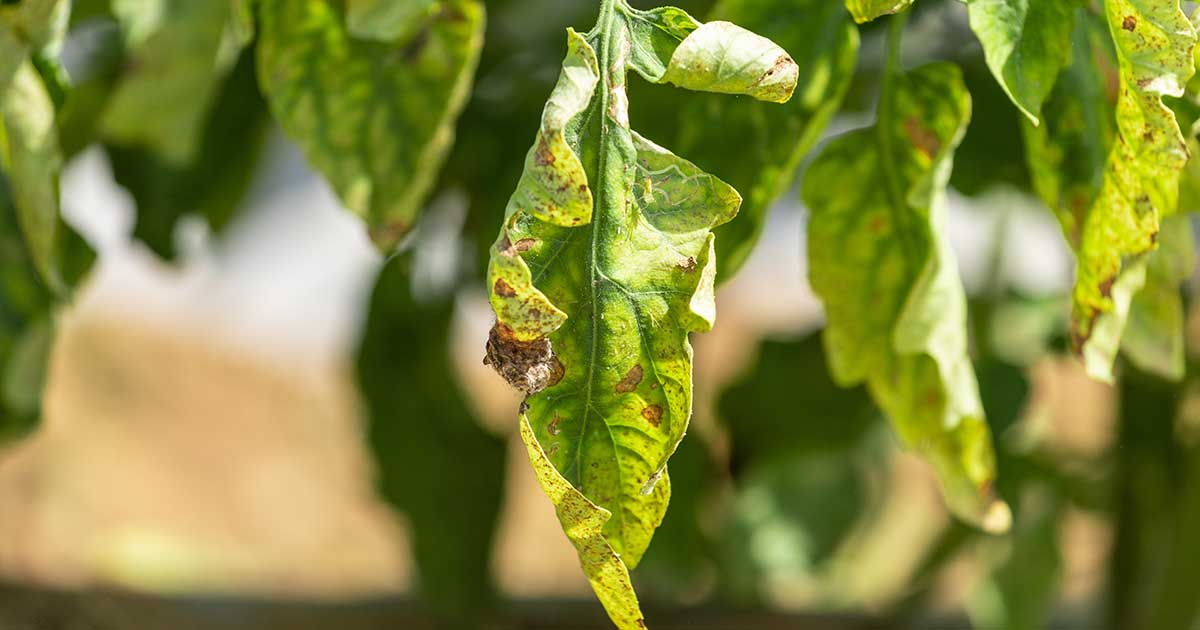
Plant: Tomato
Disease: tomato early blight